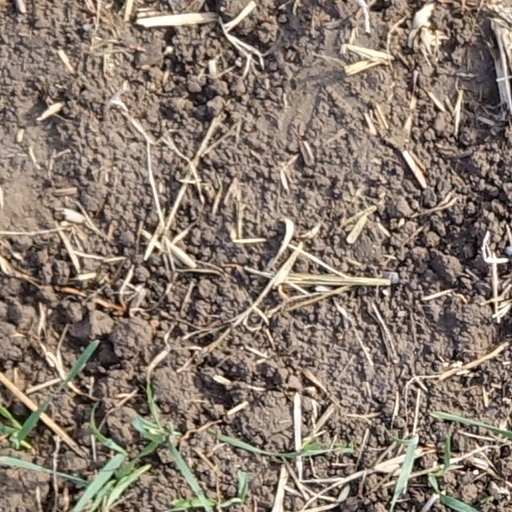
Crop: wheat